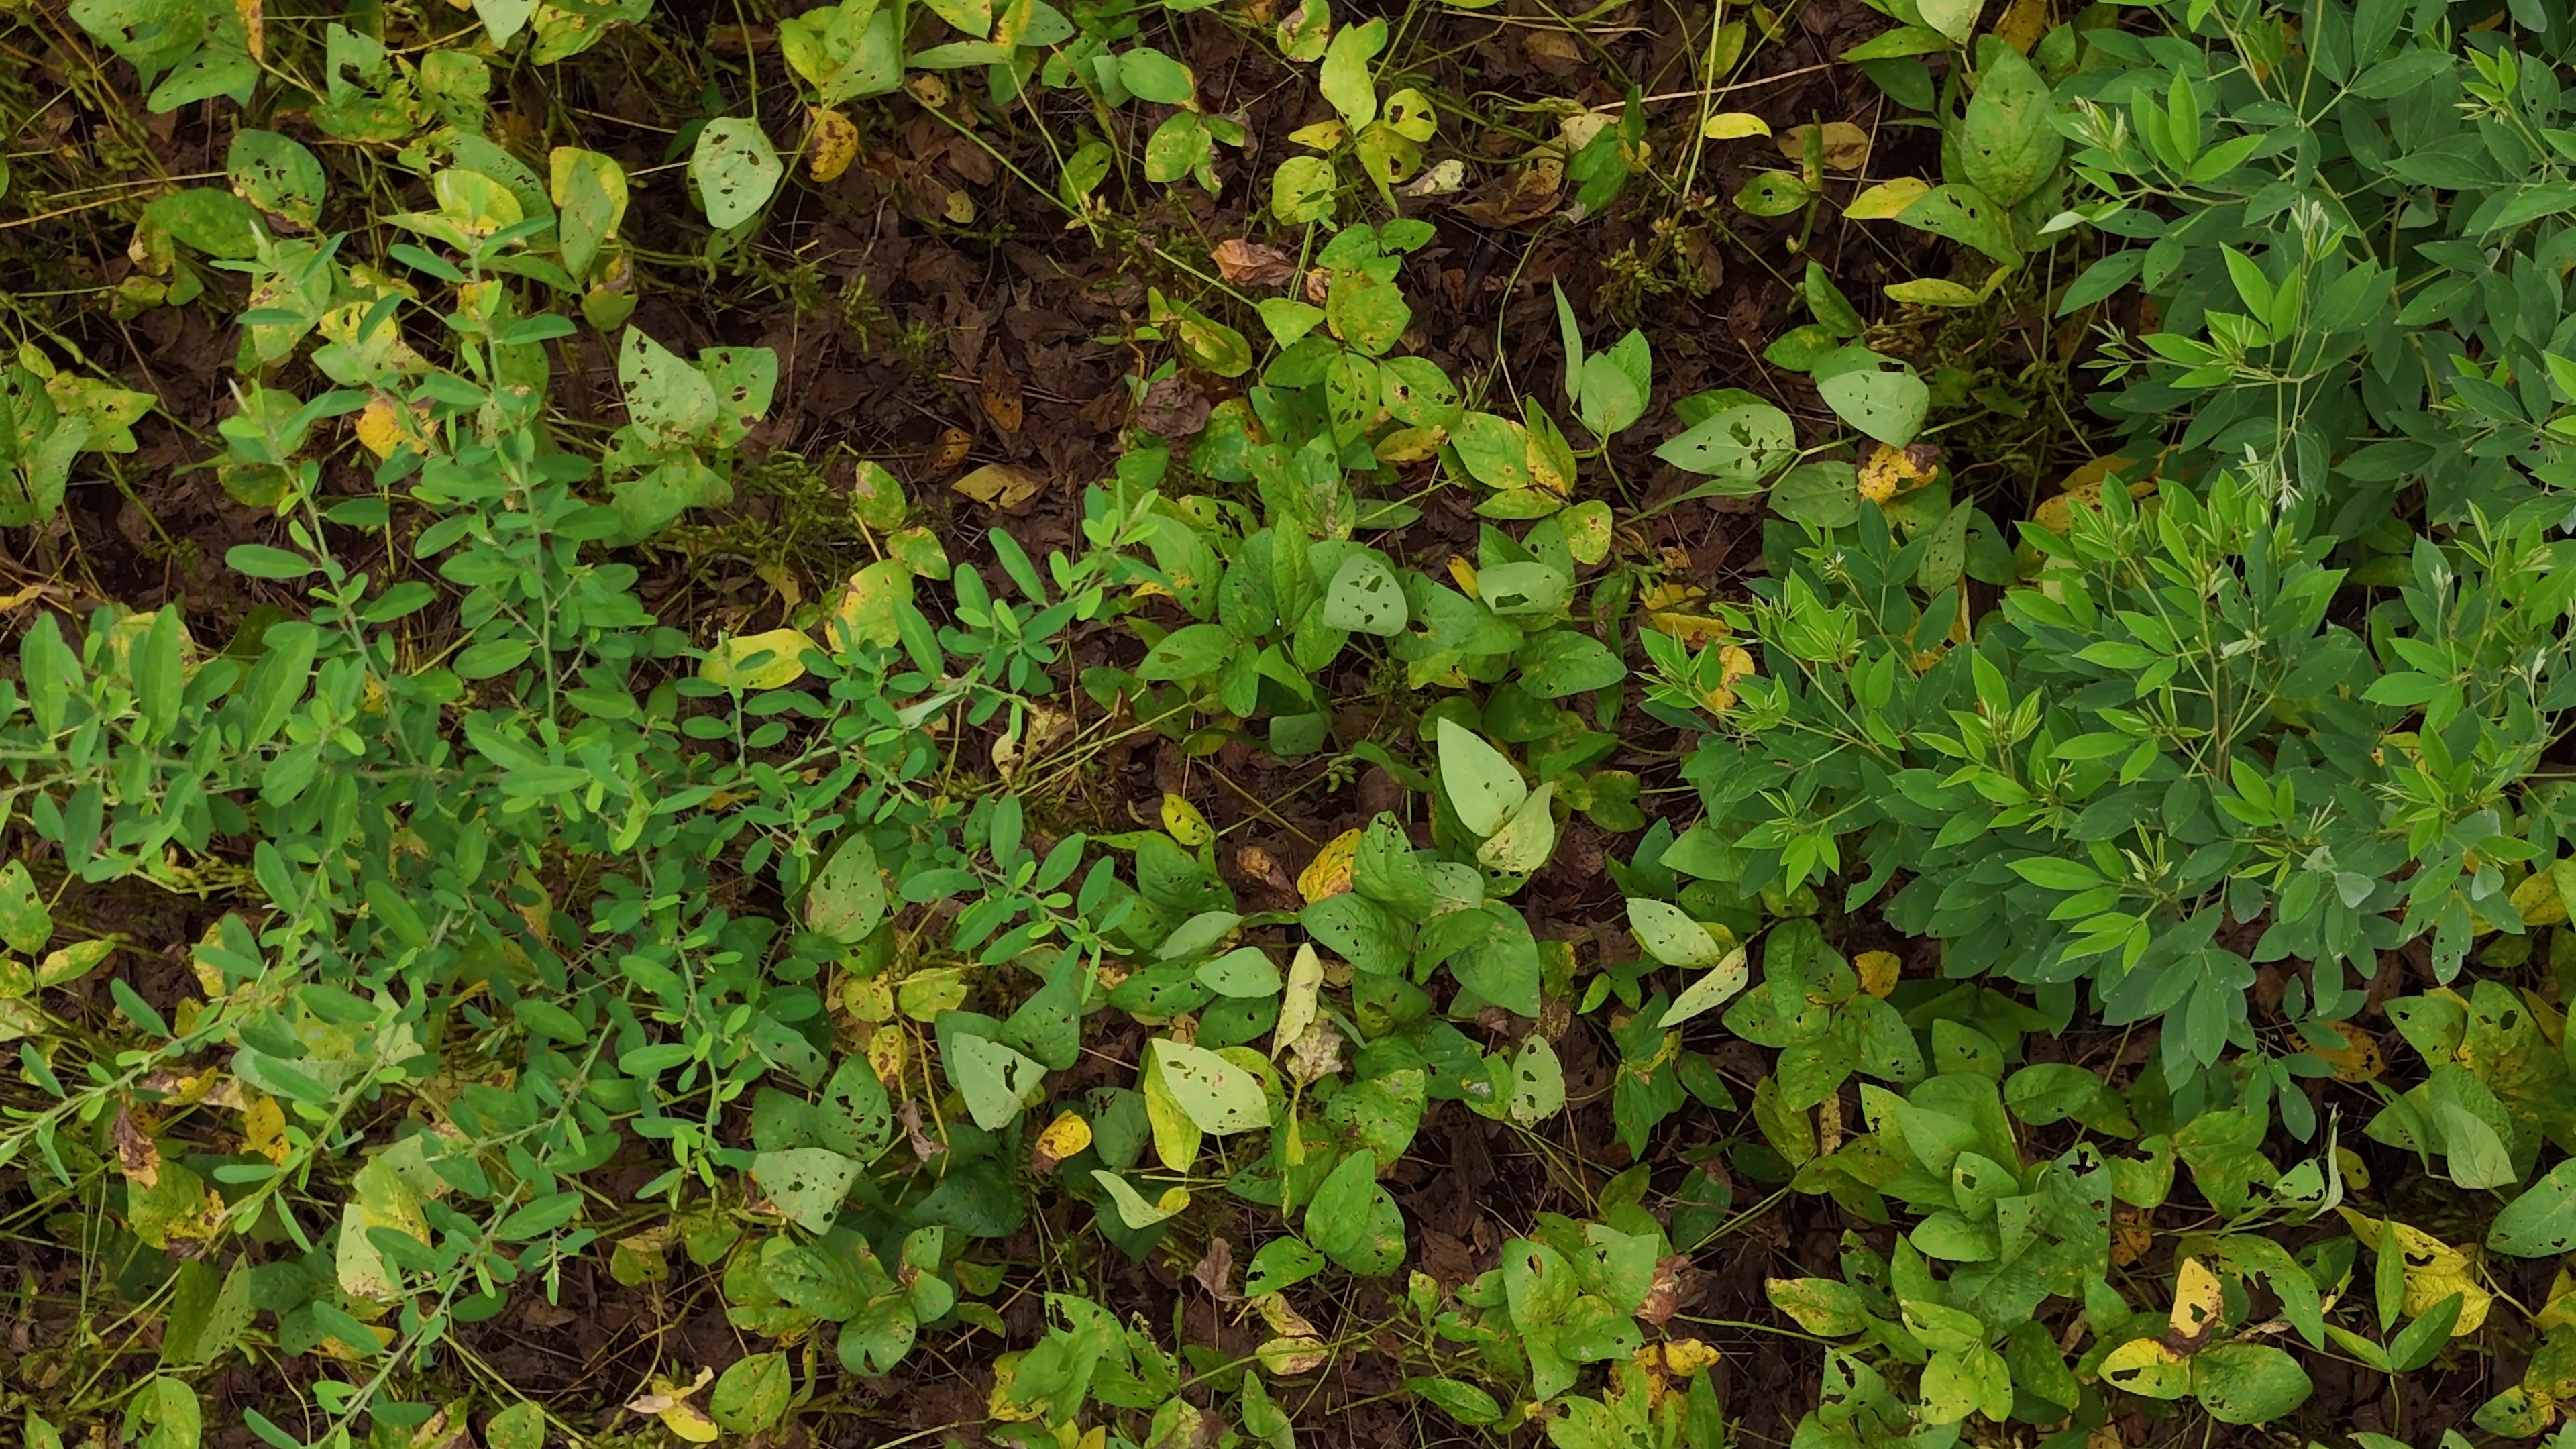
Label: Rust